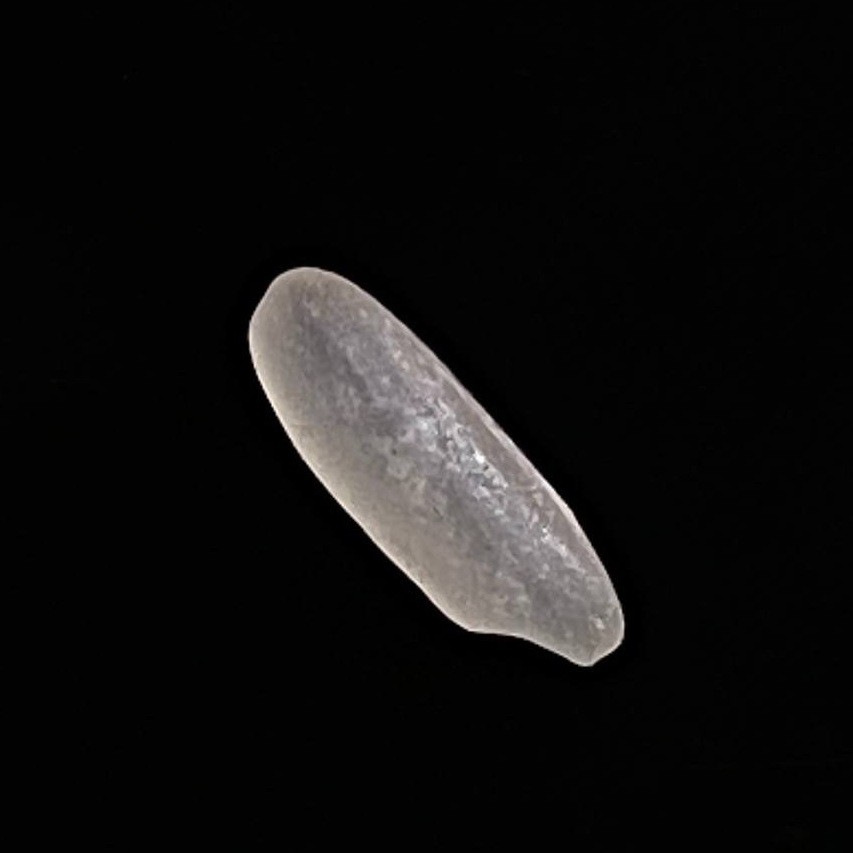
Rice variety: BR28